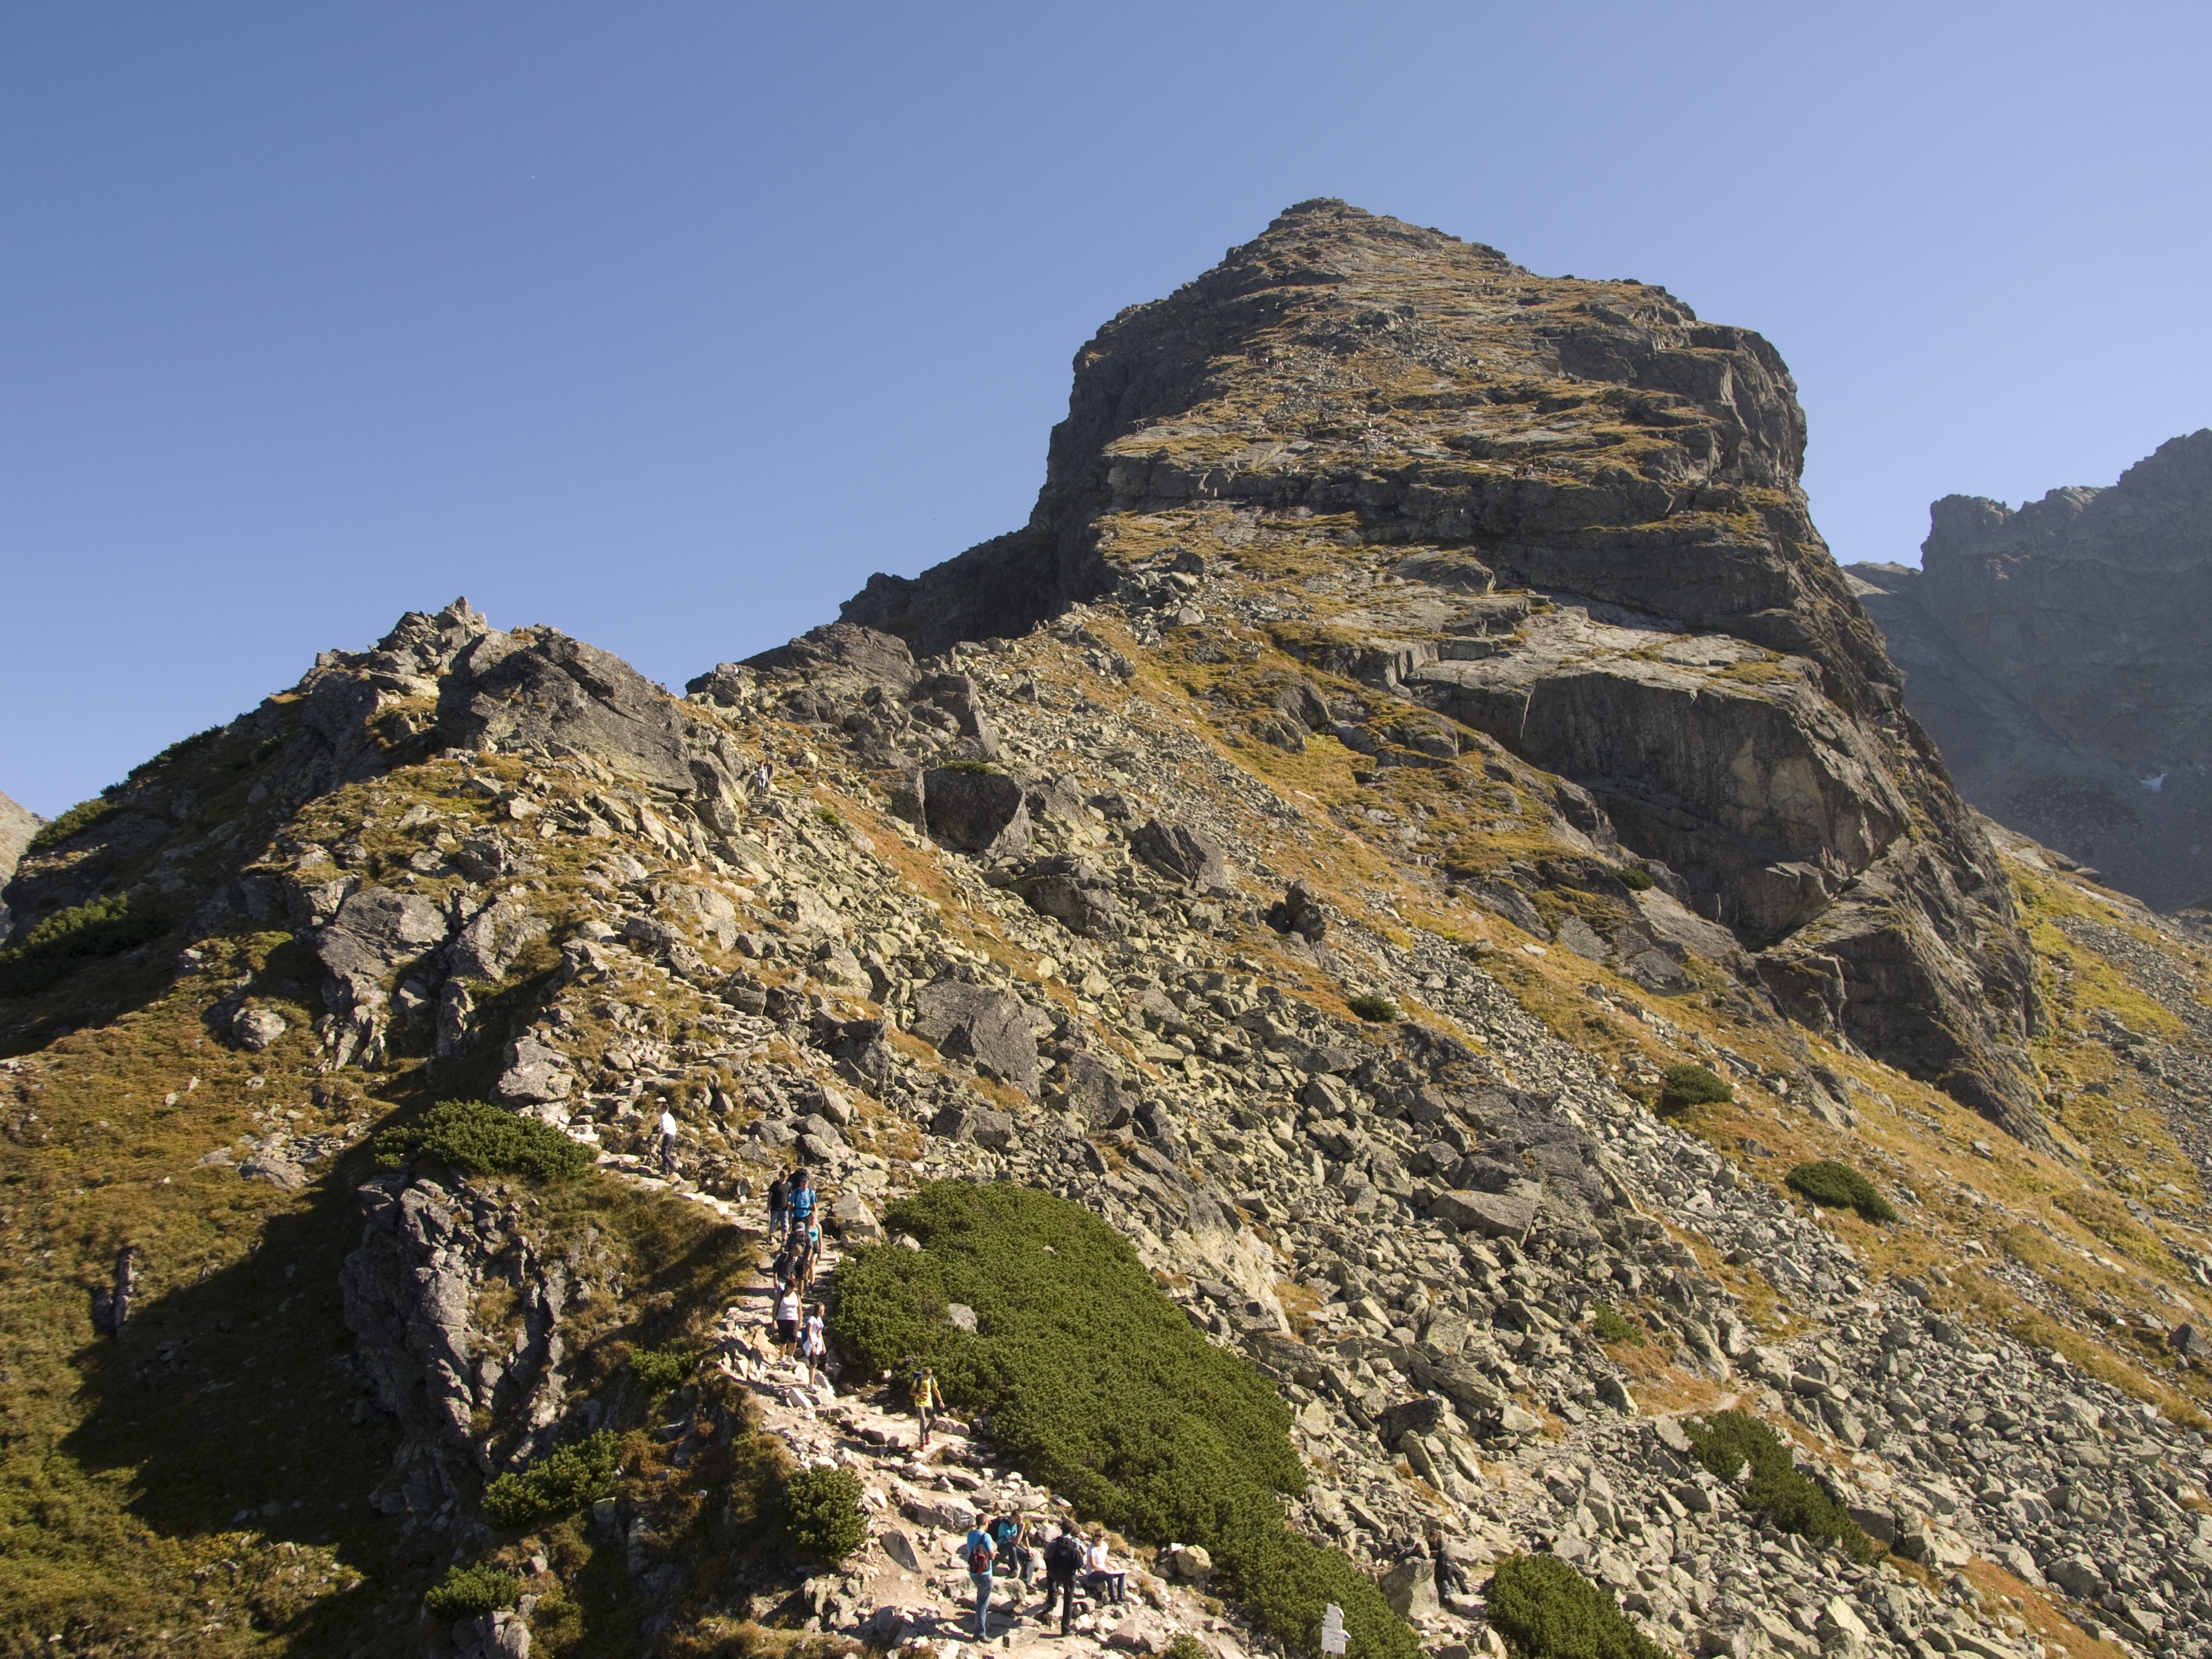
landscape, nature, rock, wilderness, walking, mountain, sky, hiking, trail, hill, adventure, mountain range, cliff, terrain, ridge, summit, top view, rocks, geology, sports, mountains, alps, backpacking, poland, plateau, fell, top, the national park, tatry, polish tatras, landform, the high tatras, mountain pass, mountain pine, ko cielec, geographical feature, mountainous landforms